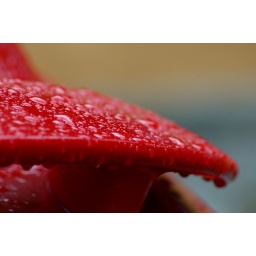
This was quite close to the red flower that I posted beside